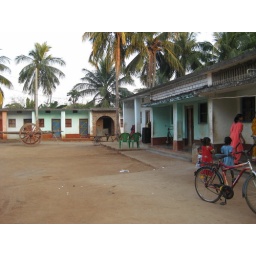
The girl in the pink is Sukanti - she works in the biodiesel office at Gram Vikas.